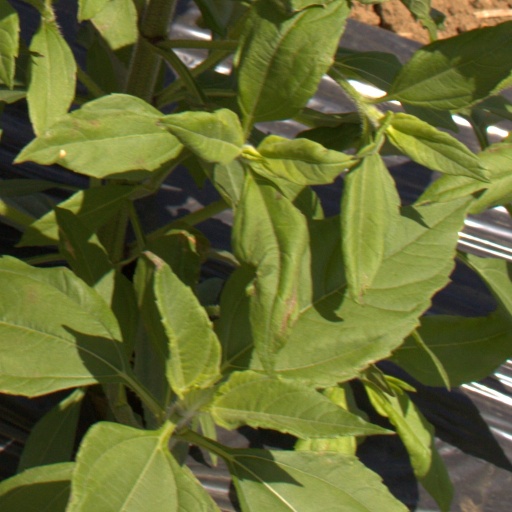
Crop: Jerusalem artichoke